Edmund Charles Rawlings

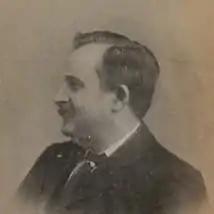
Edmund Rawlings

Edmund Charles Rawlings JP (11 December 1854 – 17 December 1917), was a British solicitor, a Liberal Party politician, and a prominent Primitive Methodist. He served as mayor of Hammersmith.